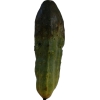
Label: cucumber